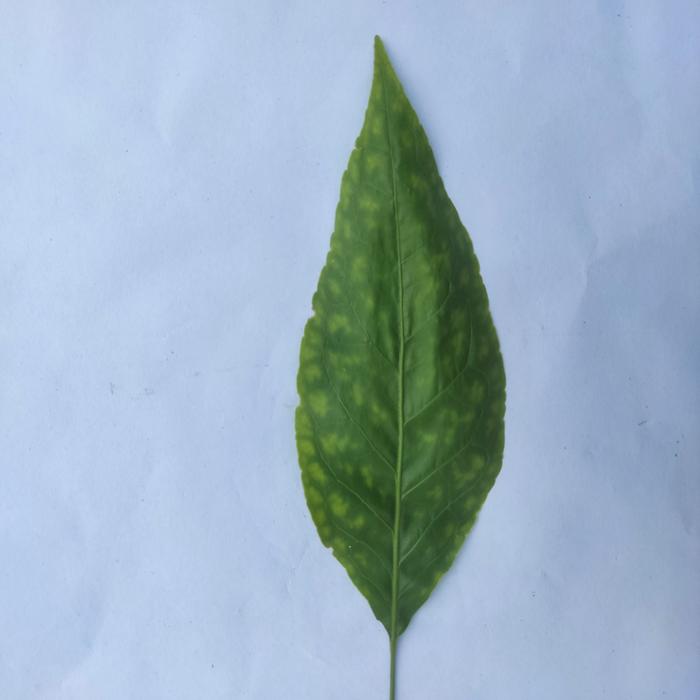
Crop: Aegle Marmelos
Leaf condition: Leaf_Spot